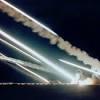
Label: Self Propelled Artillery